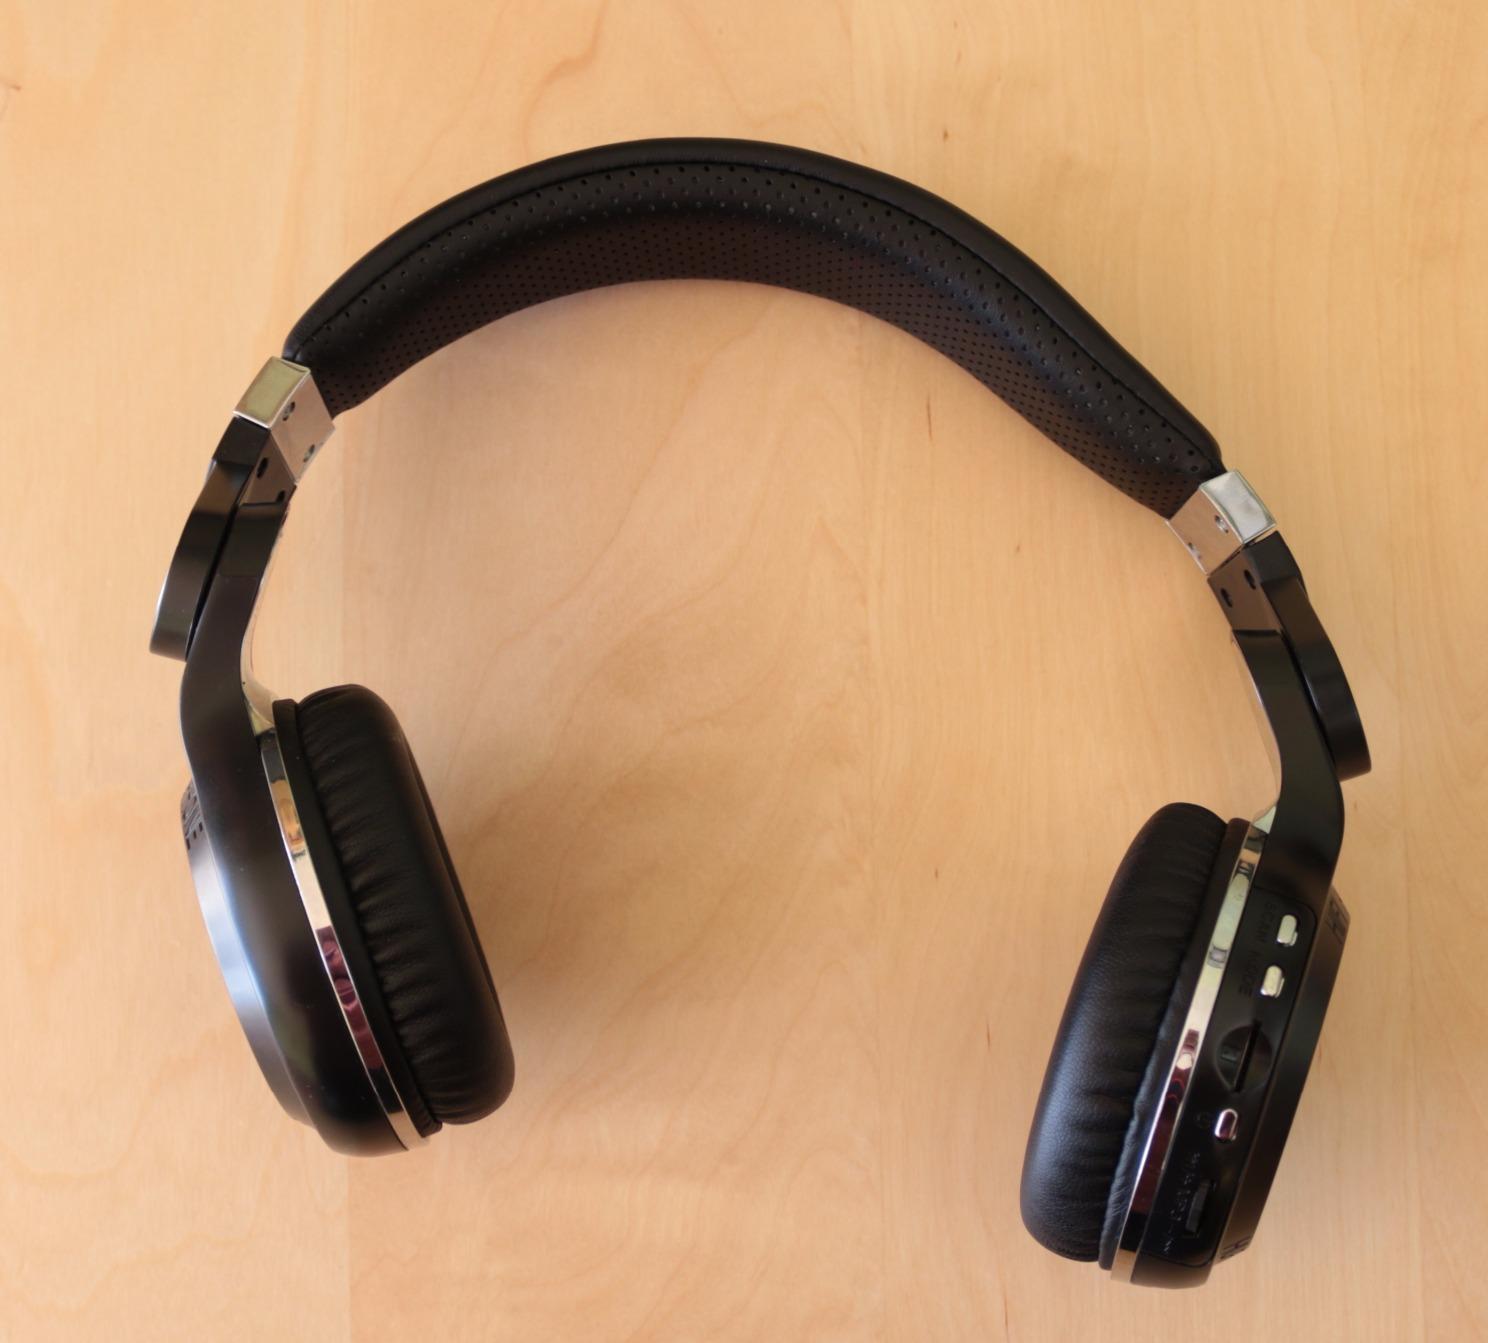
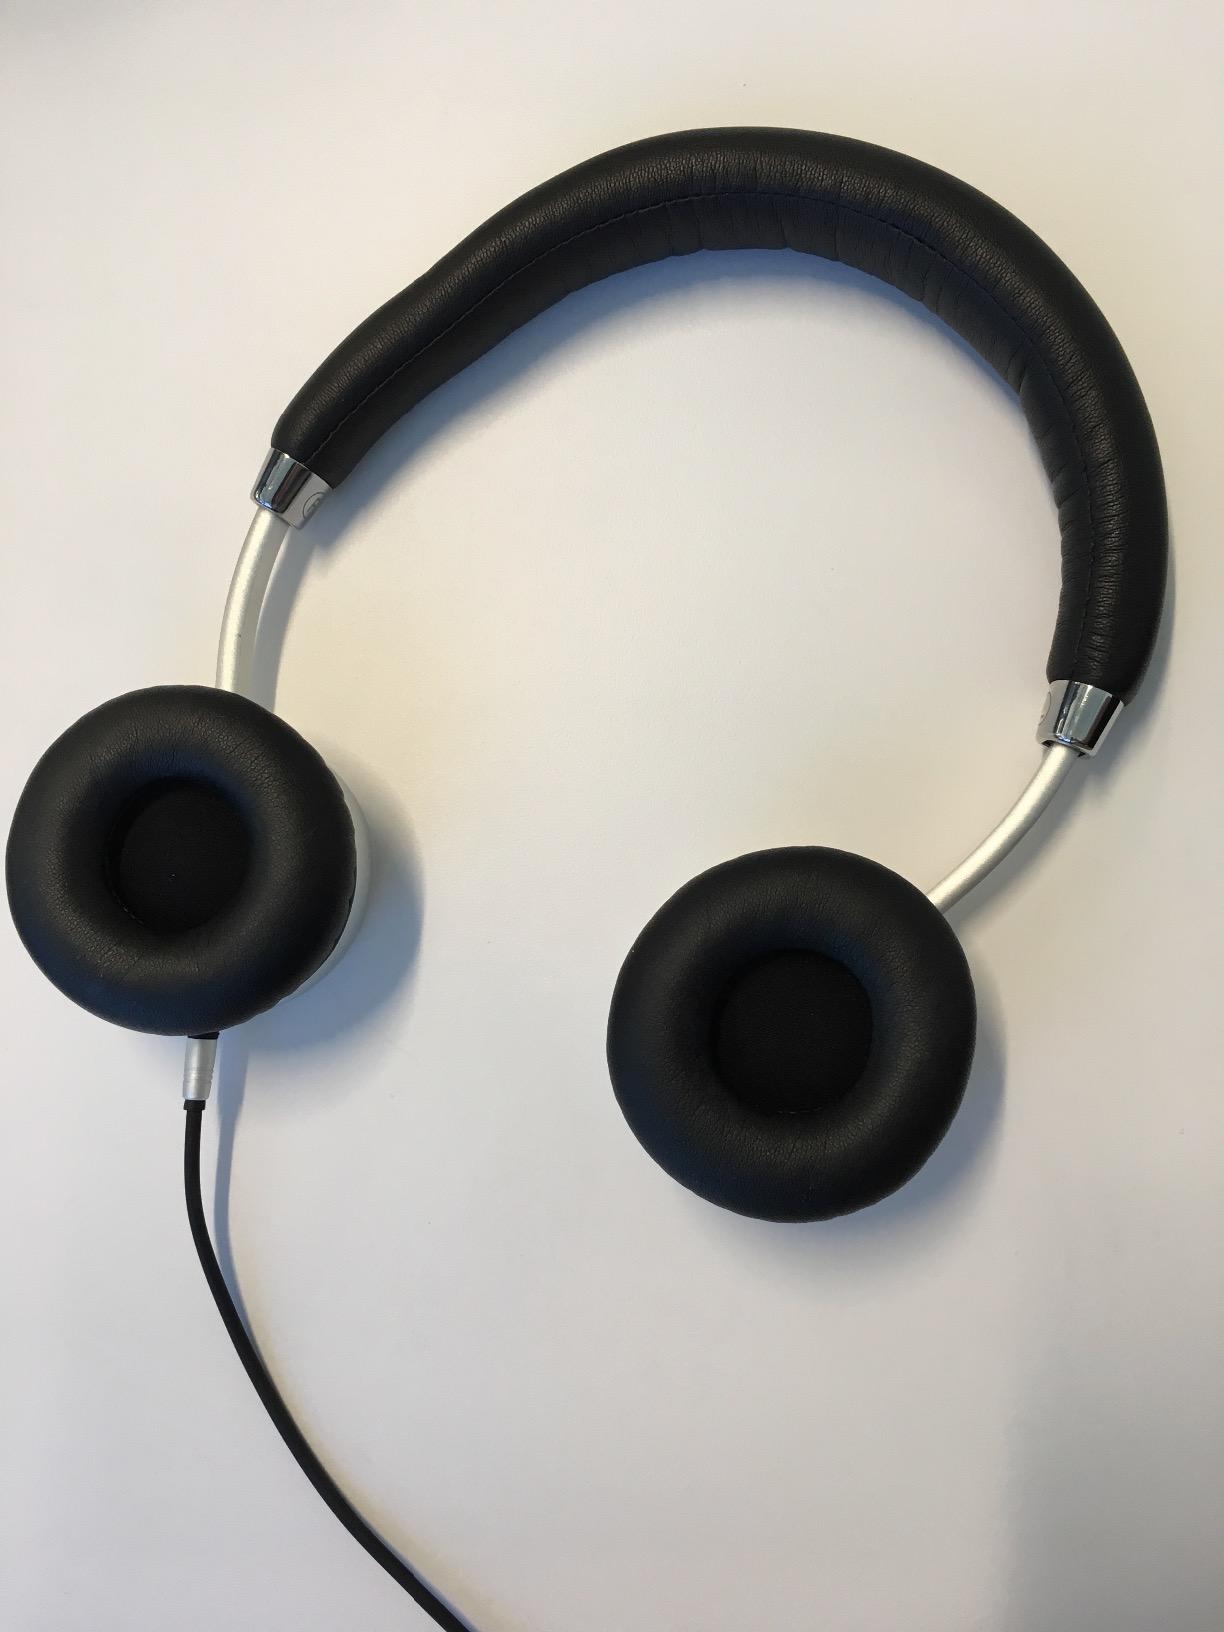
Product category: headphones
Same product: no